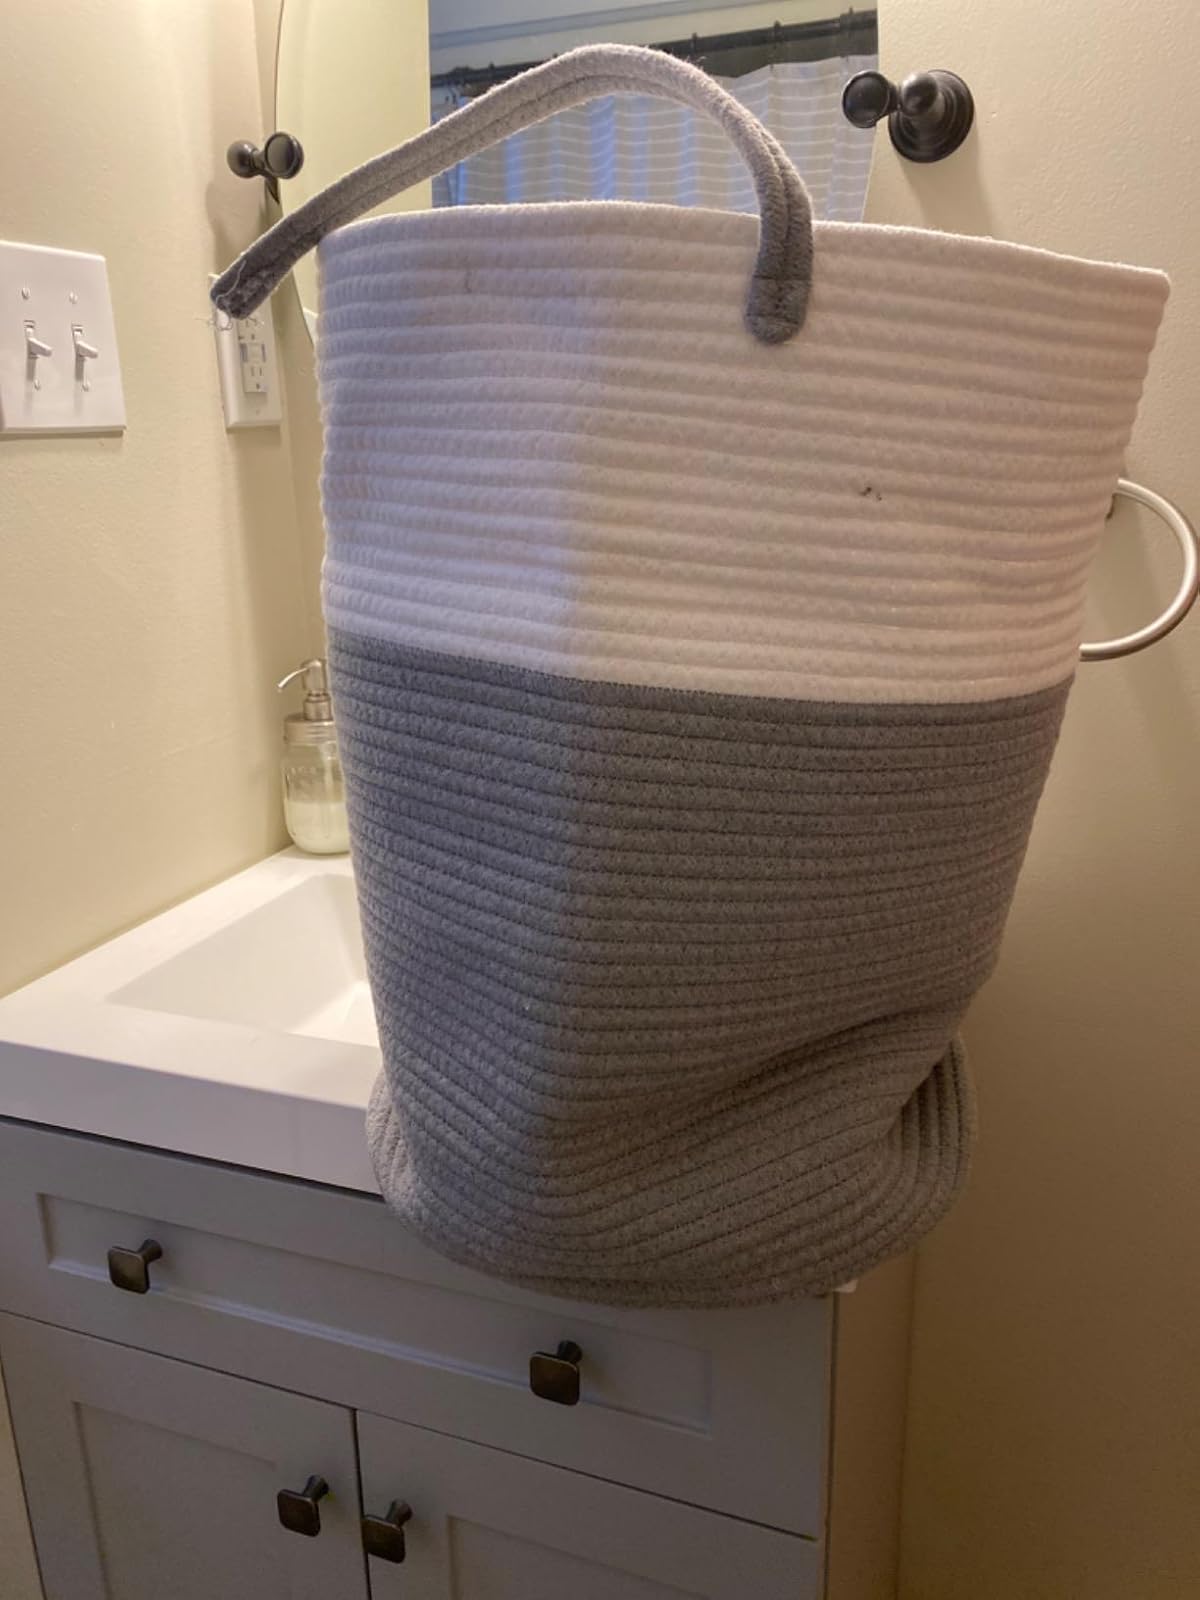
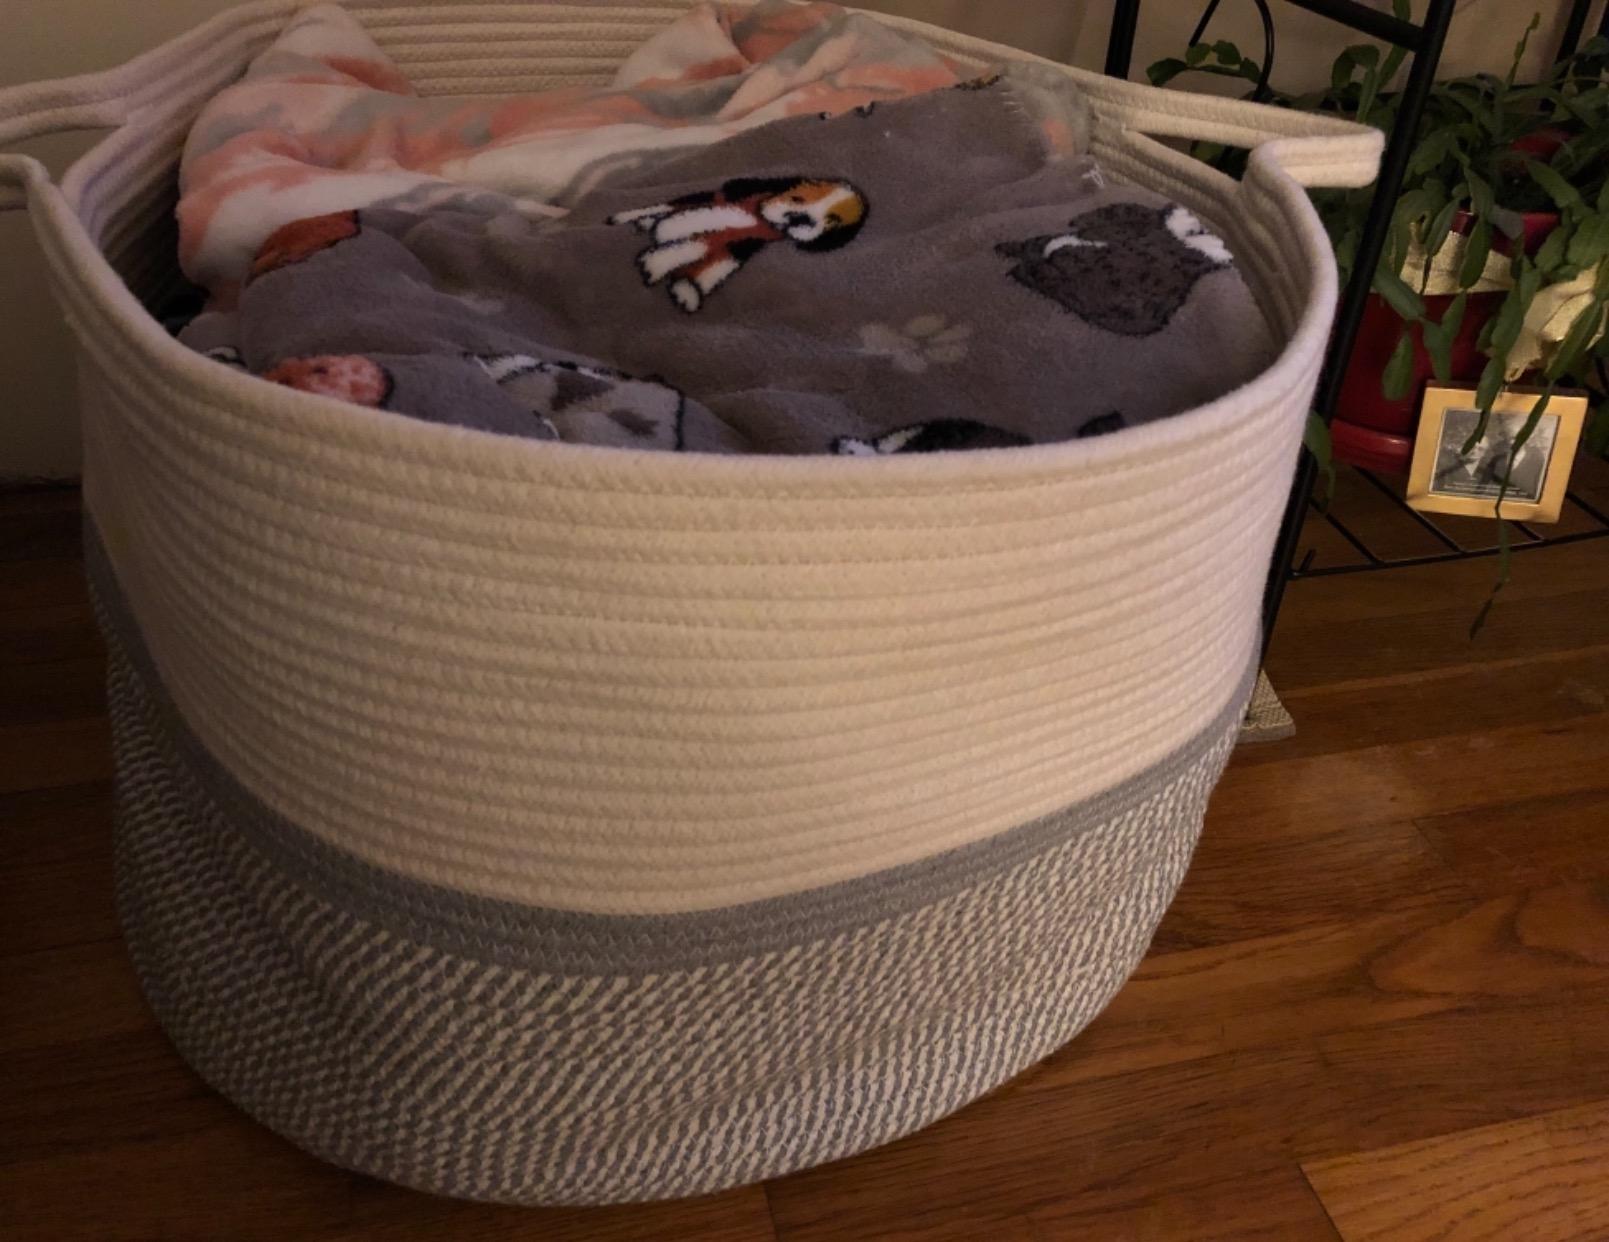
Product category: items_hamper
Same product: no